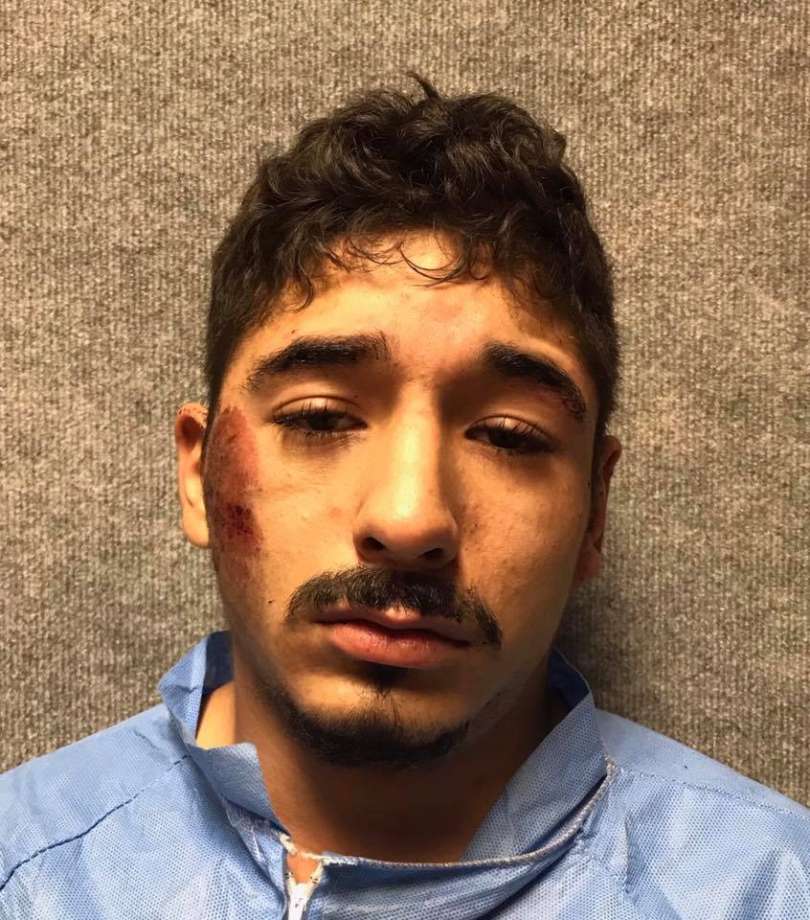
Gender: men